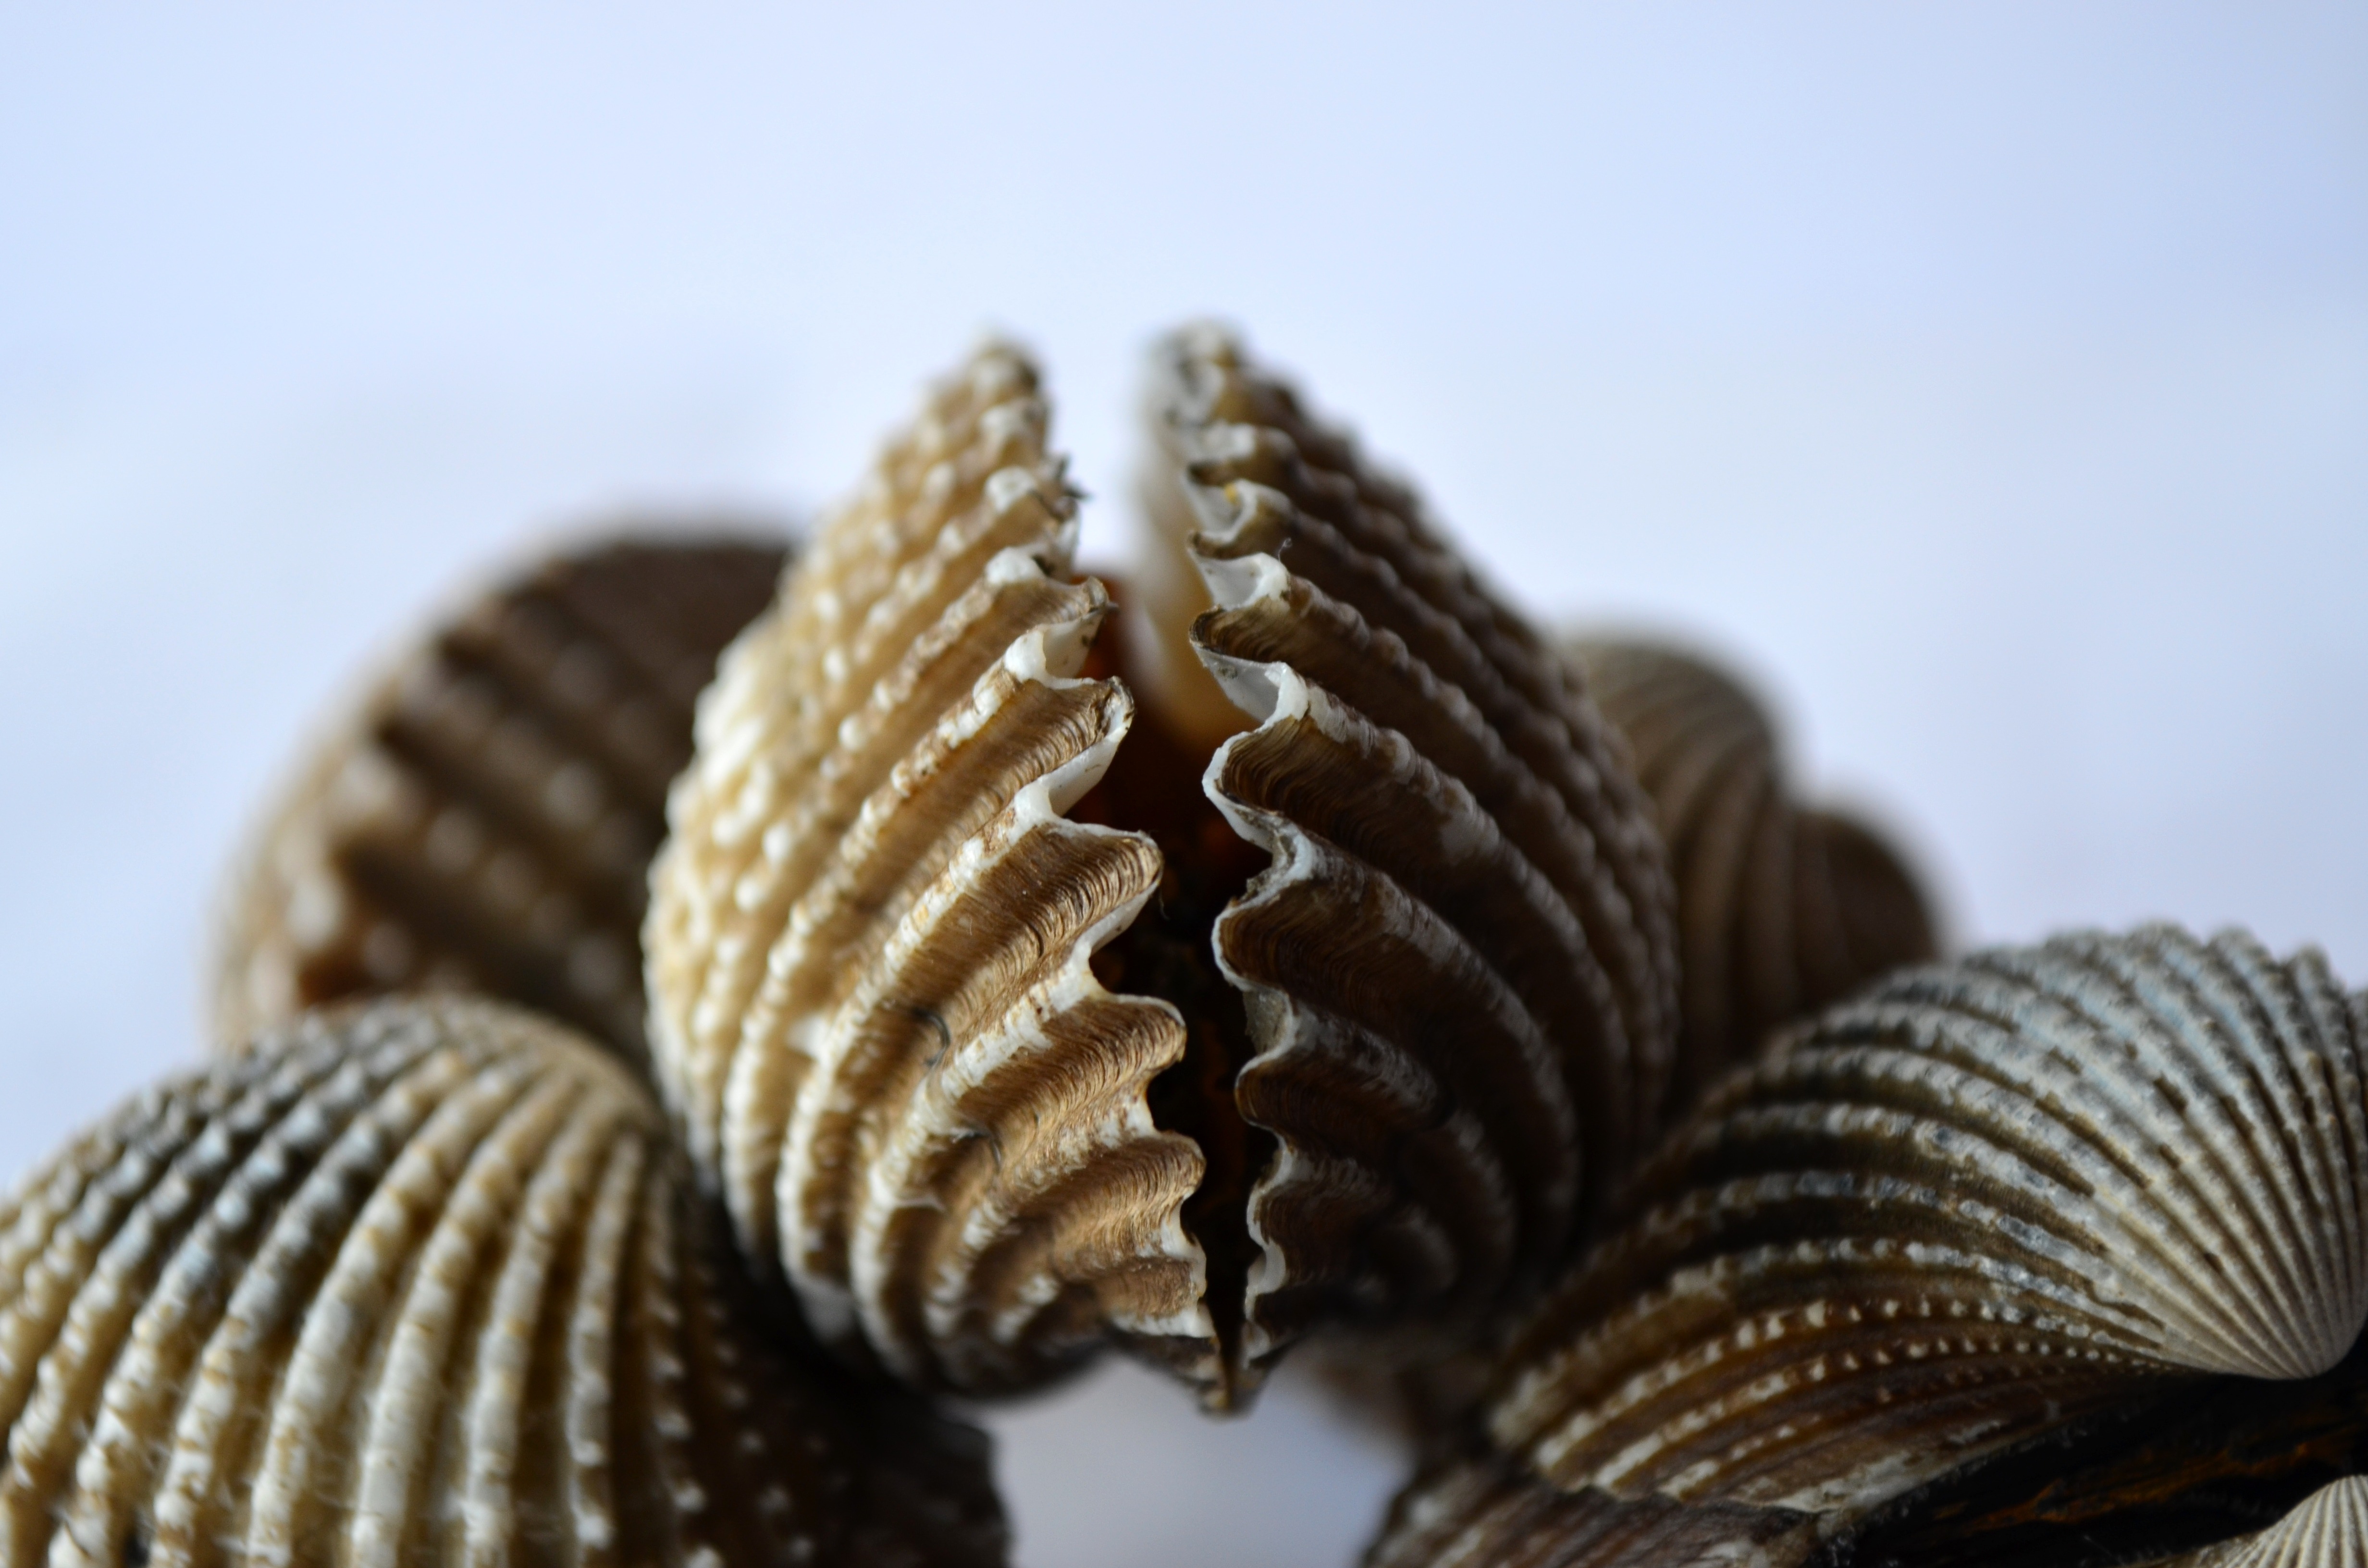
ocean, pile, food, seafood, dessert, invertebrate, seashell, clam, close up, mollusk, shells, marine, sea life, scallops, cockle, macro photography